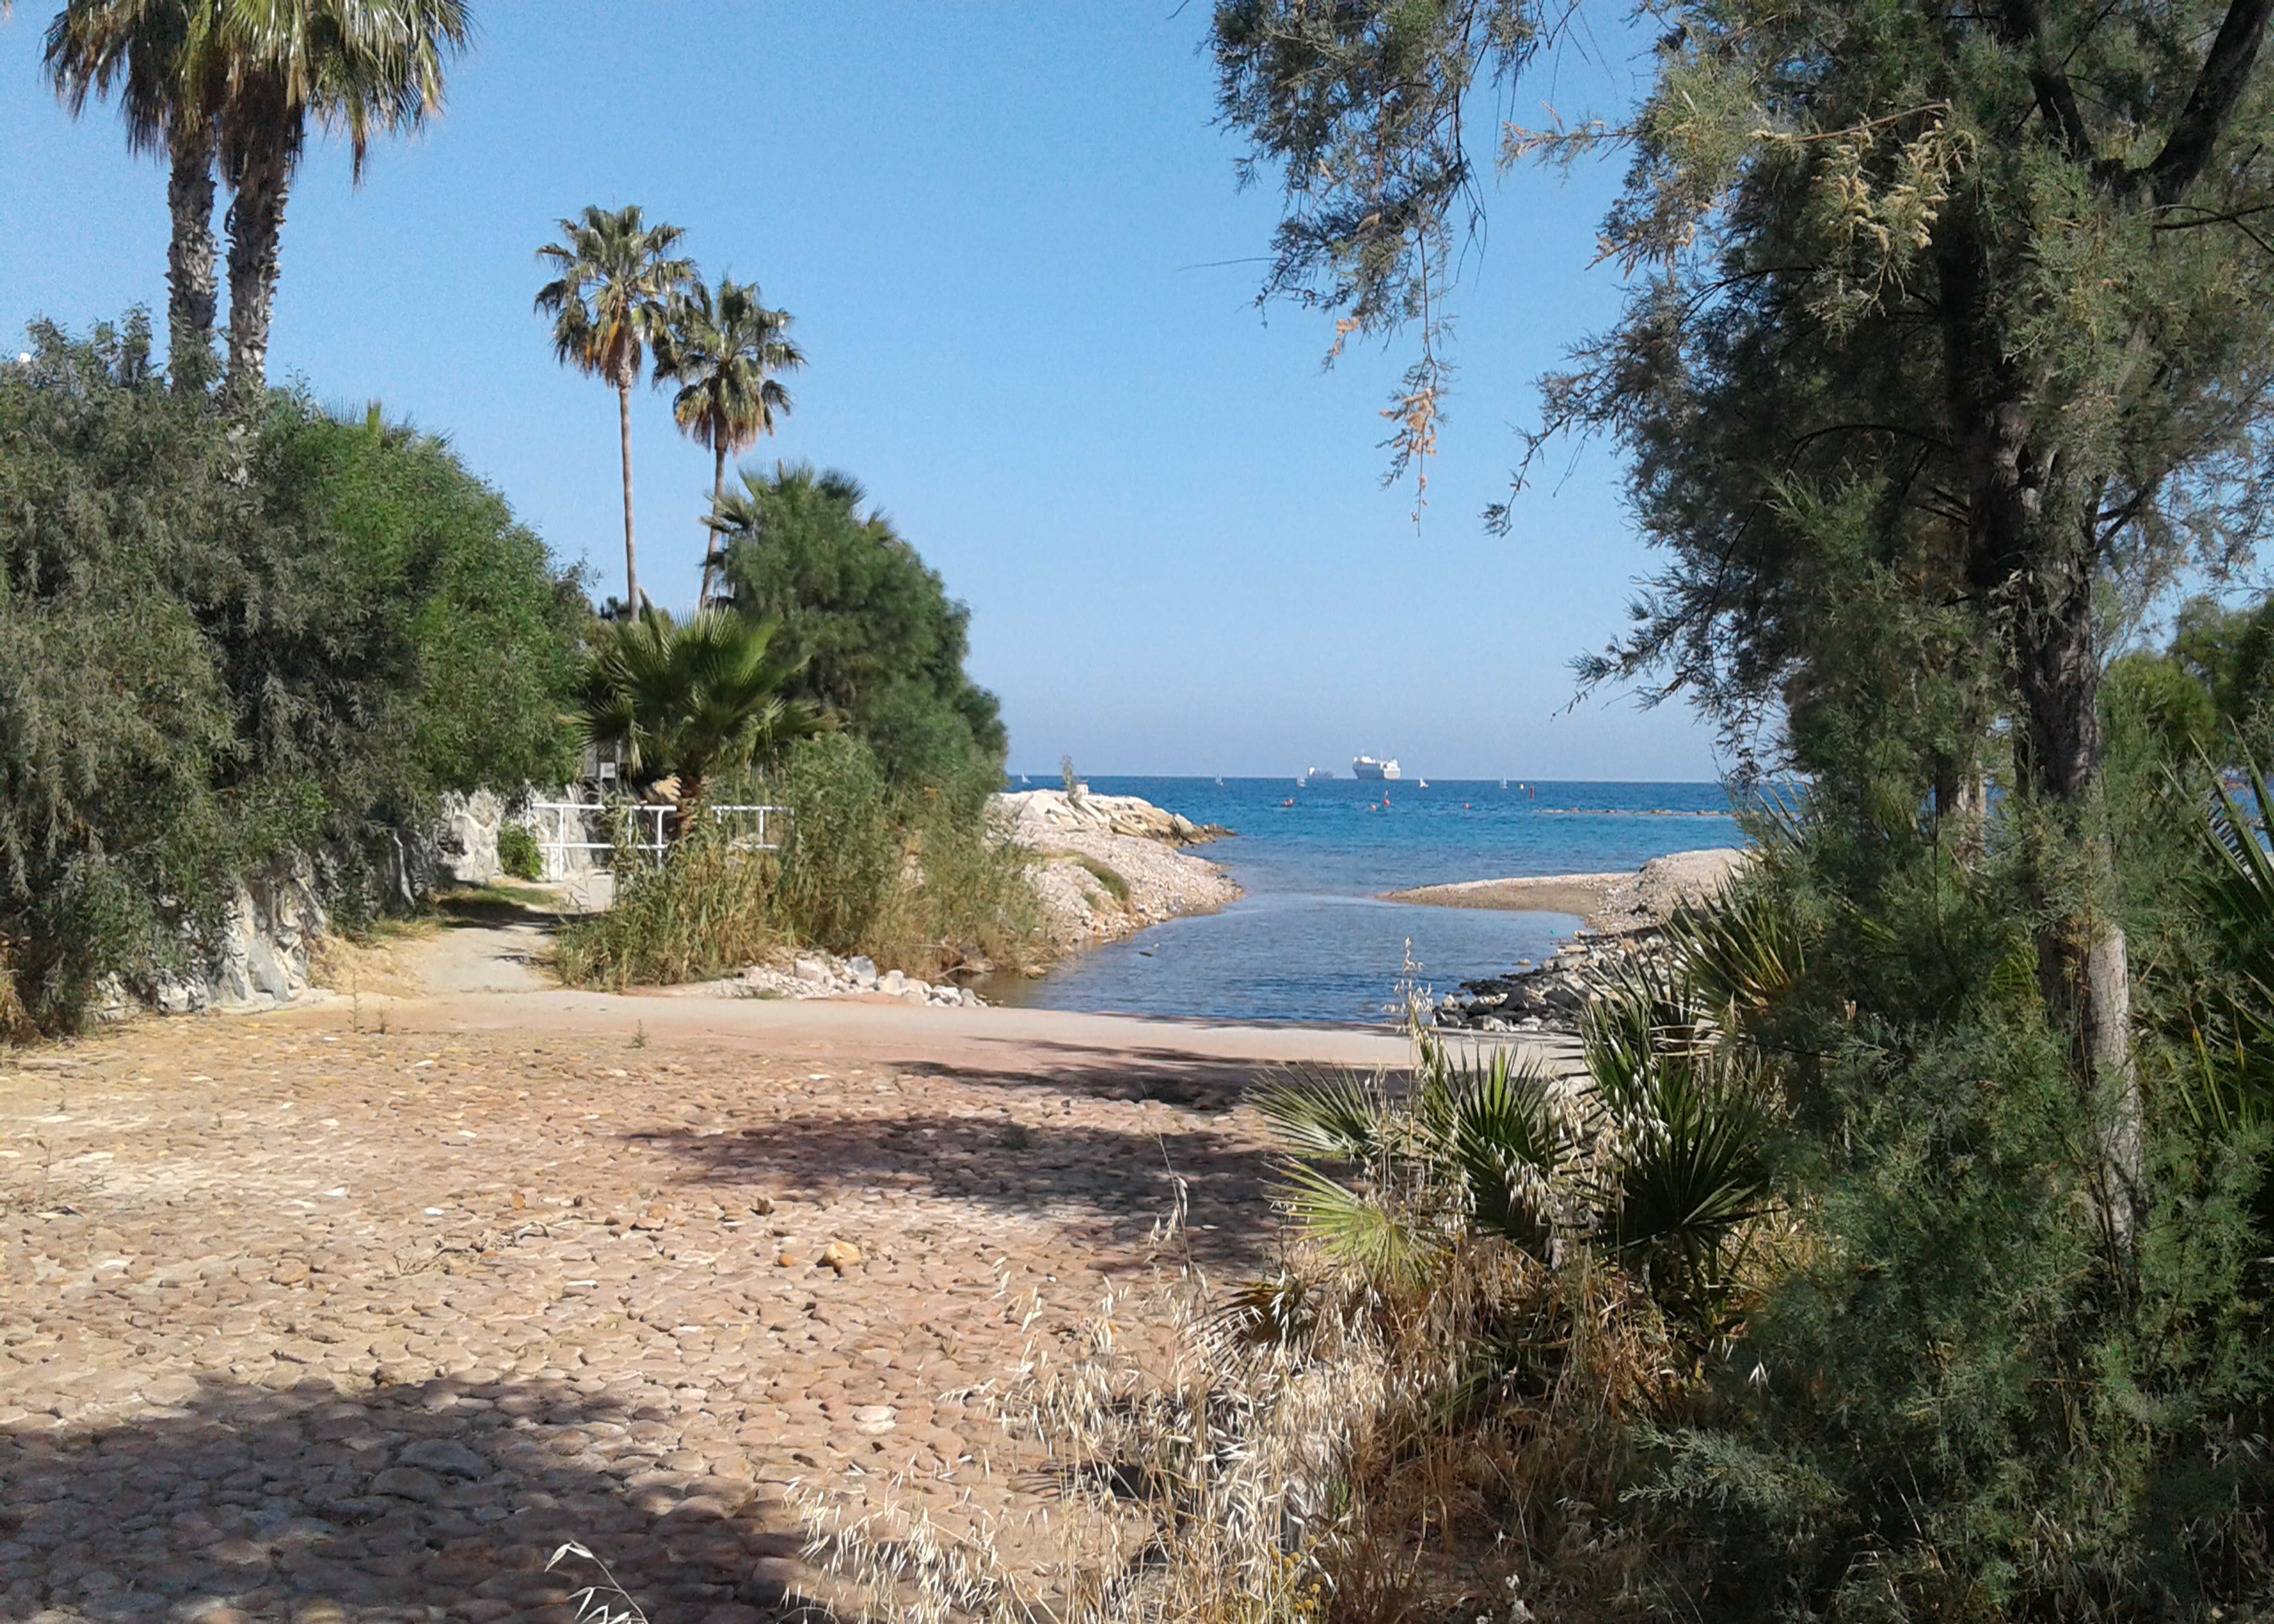
sky, sea, beach, coast, trees, water, plant, water resources, plant community, ecoregion, natural landscape, tree, coastal and oceanic landforms, body of water, terrain, arecales, bank, landscape, lake, headland, forest, road, shore, palm tree, sand, geology, tropics, island, rock, ocean, wind wave, horizon, cape, trail, attalea speciosa, bay, cove, caribbean, shrubland, jungle, inlet, reservoir, promontory, tourism, sound, grass, vacation, Raised beach, pine, chaparral, peninsula, soil, river